Thesara Jayawardane

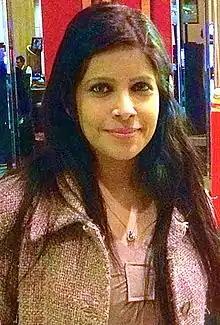
Thesara Jayawardane

Thesara Jayawardane (Sinhala:තෙසාරා ජයවර්ධන) is a Sri Lankan film and teledrama actress, singer, dancer